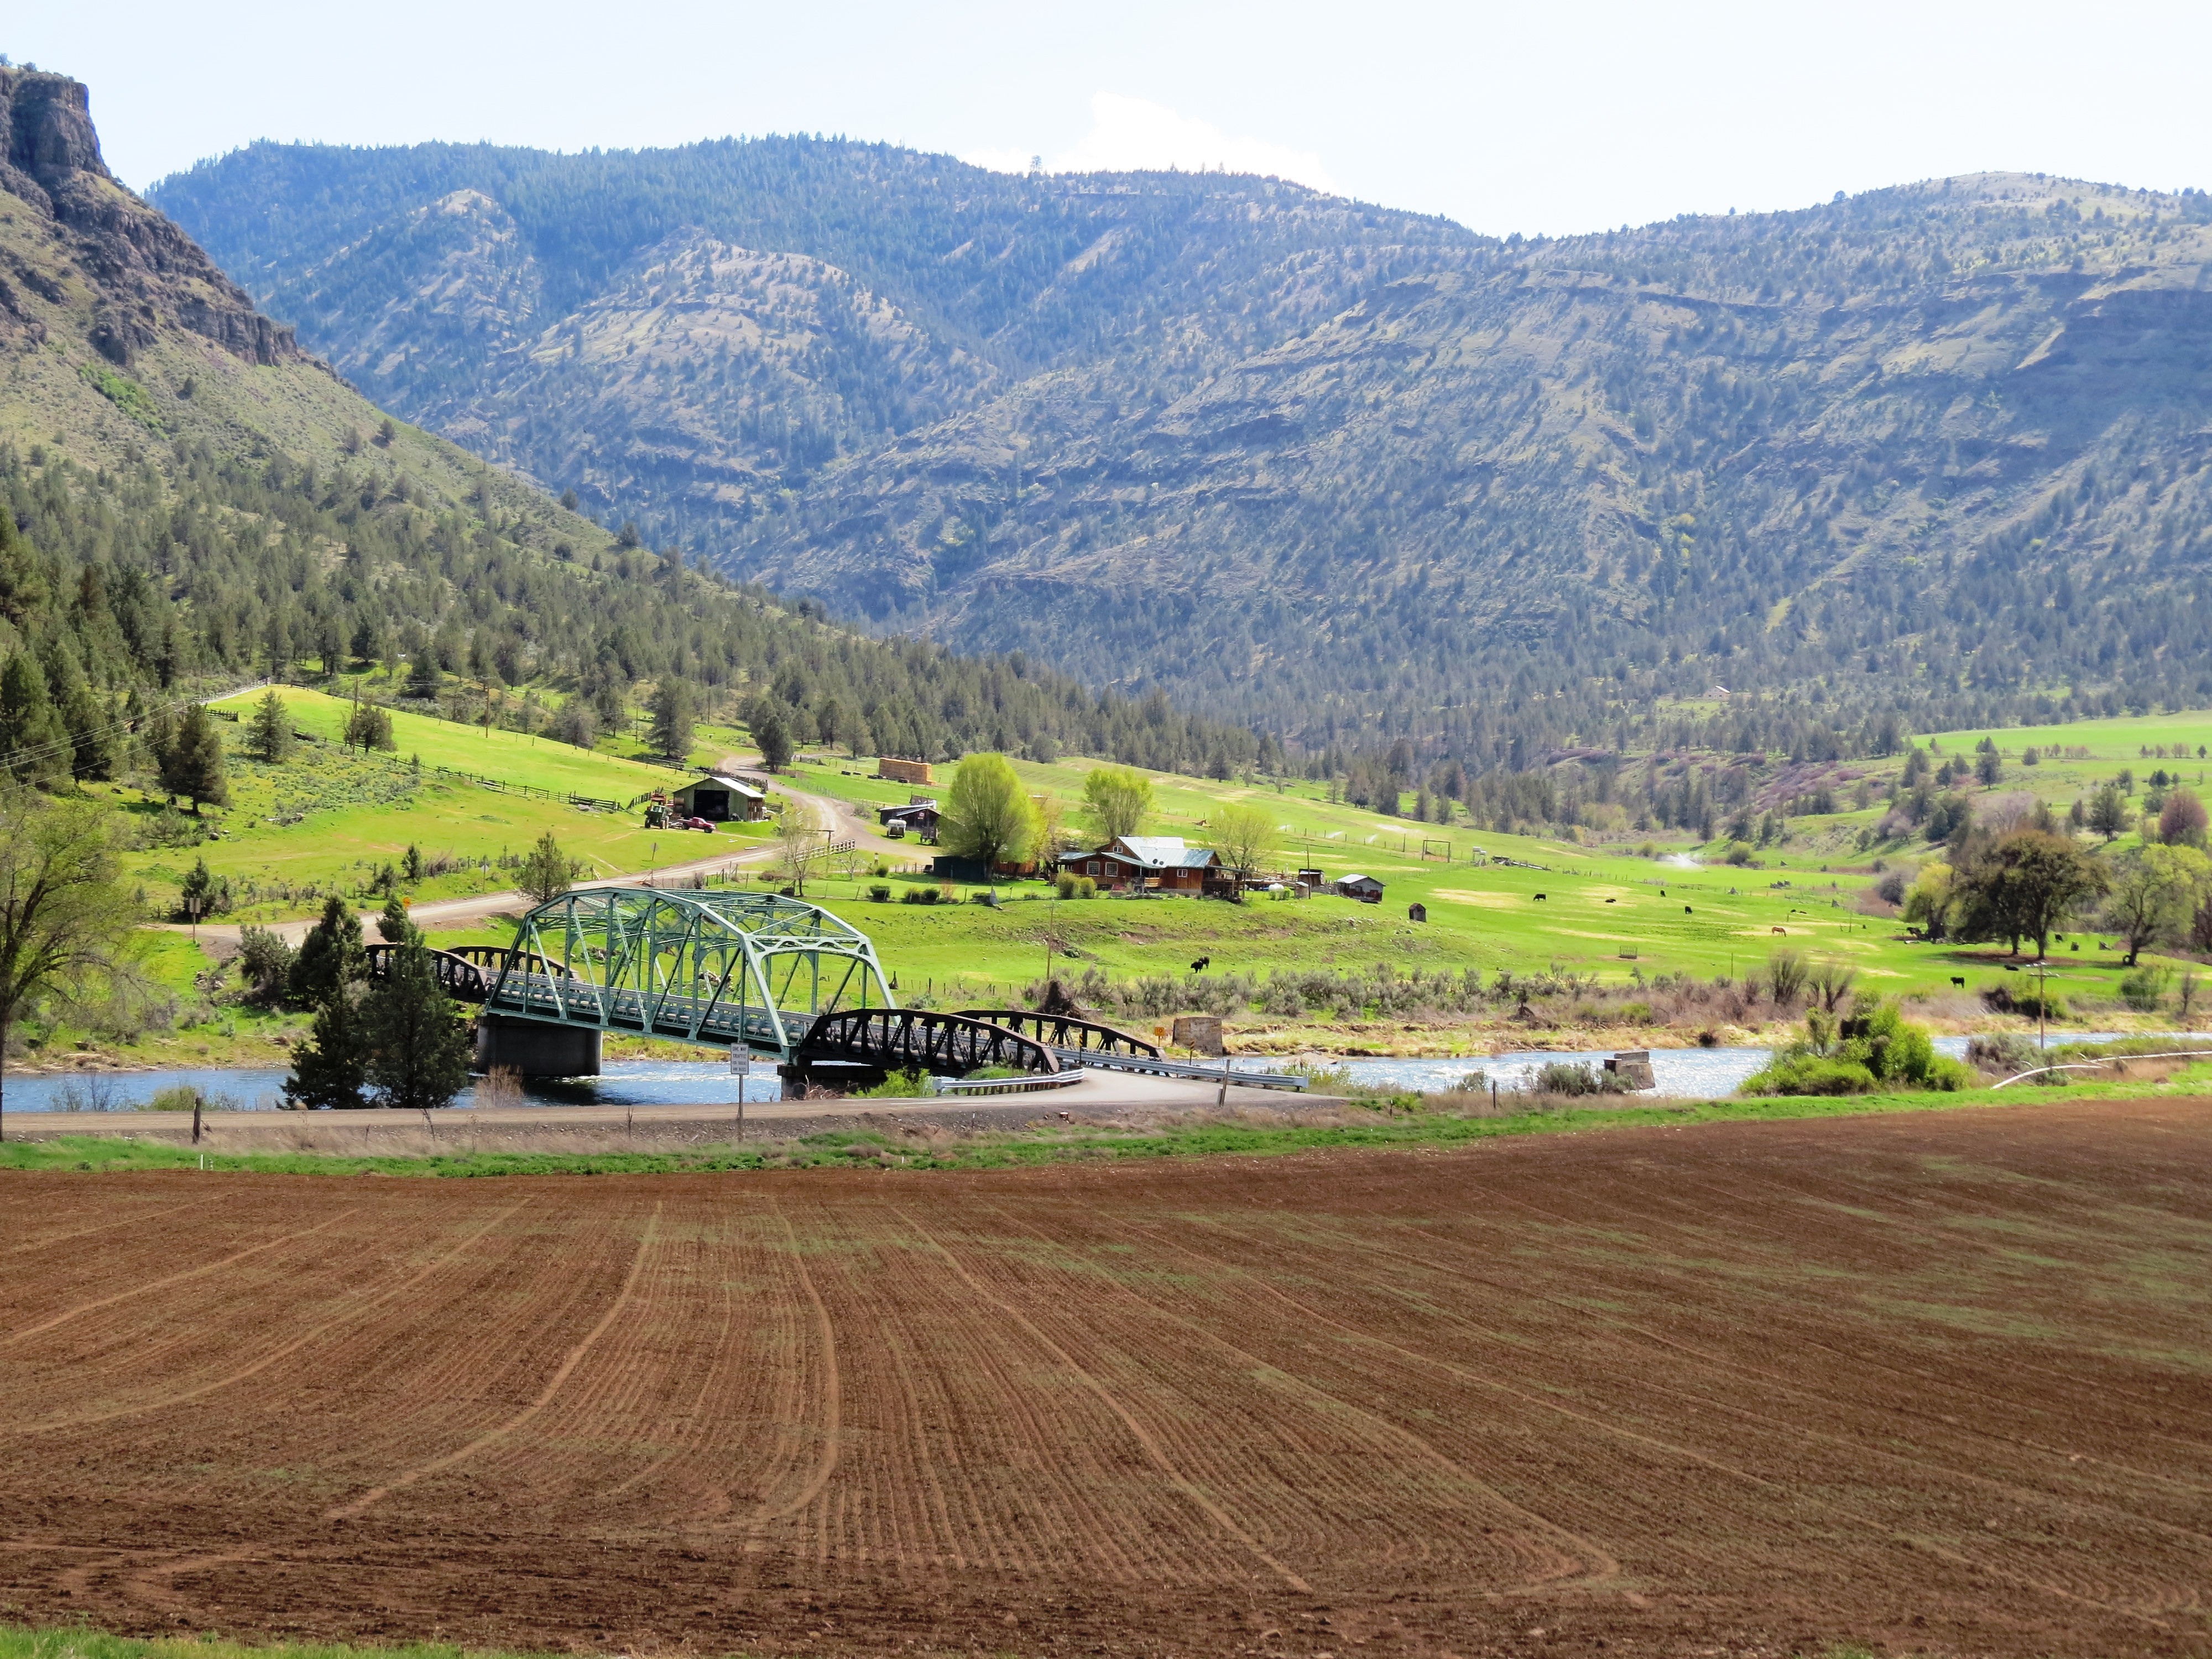
landscape, water, mountain, winter, field, farm, meadow, hill, river, valley, mountain range, metal, soil, rock formation, blue, agriculture, plain, mountains, grassland, plateau, eastern, oregon, rural area, iron bridge, aerial photography, mountain pass, john day, geographical feature, mountainous landforms, north fork